Katharine Hepburn

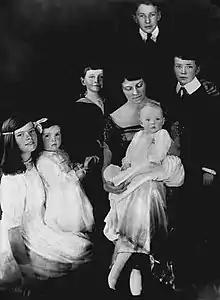
Left to right: daughter Katharine, Marion, Robert, Thomas, and Richard. Her mother is seated at center with daughter Margaret, 1921

Katharine Houghton Hepburn was born on May 12, 1907, in Hartford, Connecticut, the second of six children. Her parents were Thomas Norval Hepburn (1879–1962), a urologist at Hartford Hospital, and Katharine Martha Houghton Hepburn (1878–1951), a feminist campaigner. Both parents fought for social change in the United States: Thomas Hepburn helped establish the New England Social Hygiene Association, which educated the public about venereal disease, while the elder Katharine headed the Connecticut Woman Suffrage Association and later campaigned for birth control with Margaret Sanger. As a child, Hepburn joined her mother on several "Votes For Women" demonstrations. The Hepburn children were raised to exercise freedom of speech and encouraged to think and debate on any topic they wished. Her parents were criticized by the community for their progressive views, which stimulated Hepburn to fight against barriers she encountered. Hepburn said she realized from a young age that she was the product of "two very remarkable parents", and credited her "enormously lucky" upbringing with providing the foundation for her success. She remained close with her family throughout her life.